Samuel Holten

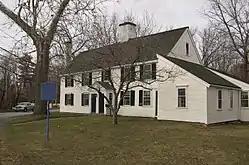
Samuel Holten lived in this house in Danvers, Massachusetts.

Holten returned to the state Senate in 1784, completing additional terms in 1786, 1789, and 1790. In between, in 1787, he served in the Massachusetts House of Representatives and also returned to the Congress of the Confederation for another year. In 1788 and 1790, Holten was an unsuccessful candidate for the 2nd congressional district, and he was also an unsuccessful candidate for the U.S. Senate in 1790; however, he was elected to represent the 1st district in 1792. After leaving the Congress, Holten was appointed judge of the Essex County Probate Court. He sat on the bench from 1796 until his resignation in 1815.